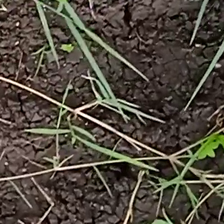
Weed species: Harali_(Cynodon_dactylon)